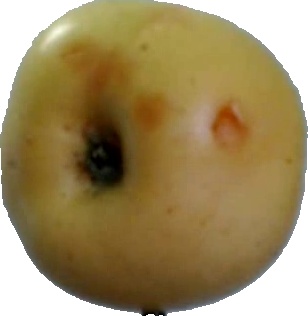
Label: apple_6